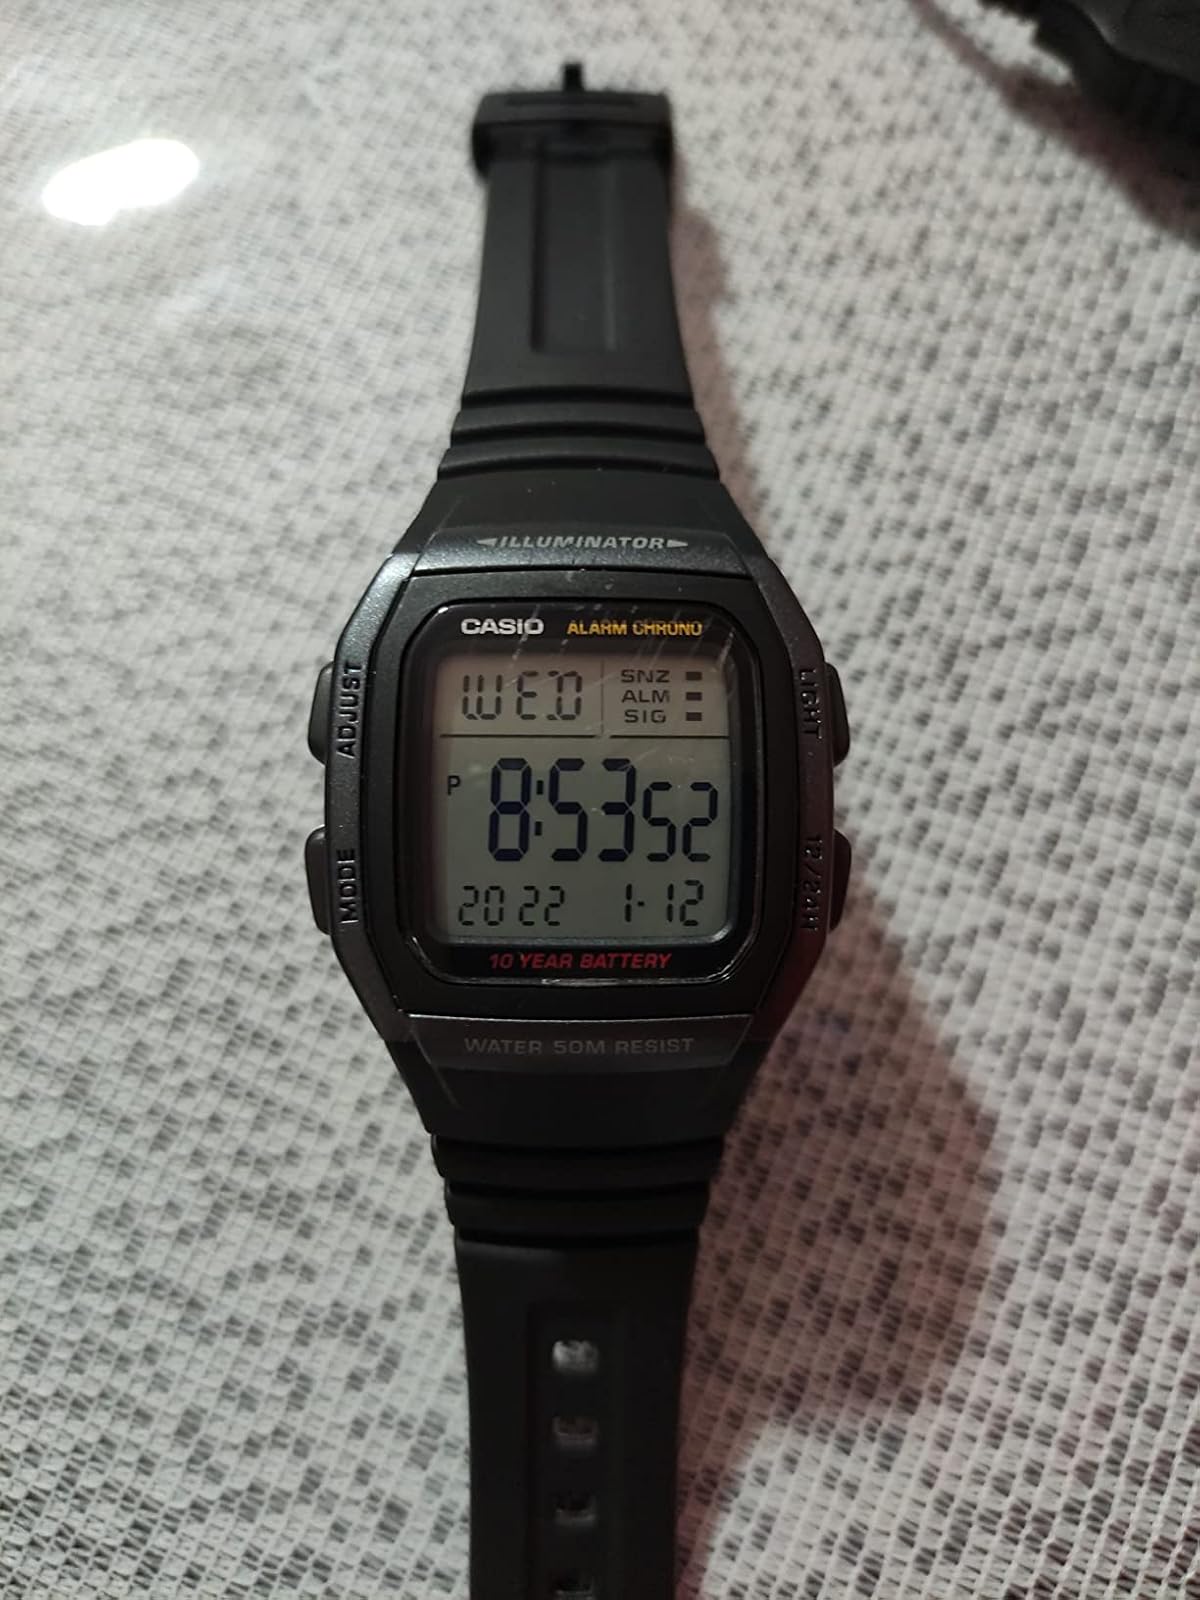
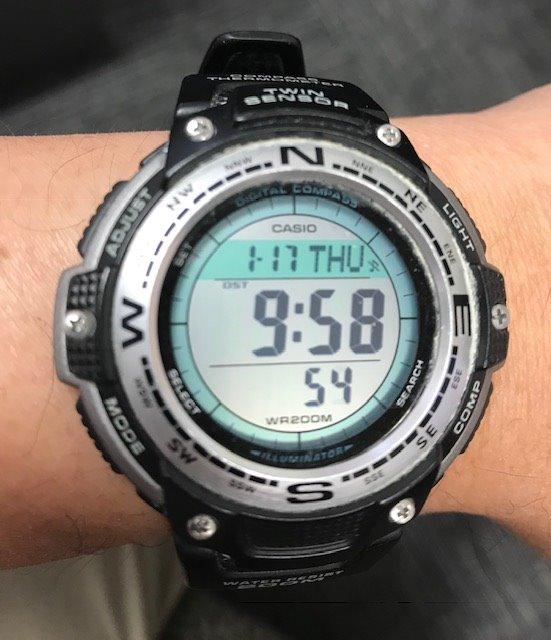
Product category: accessories_watch
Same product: no